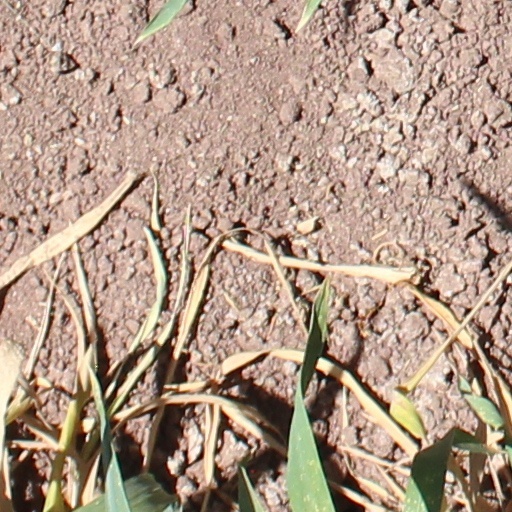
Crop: wheat